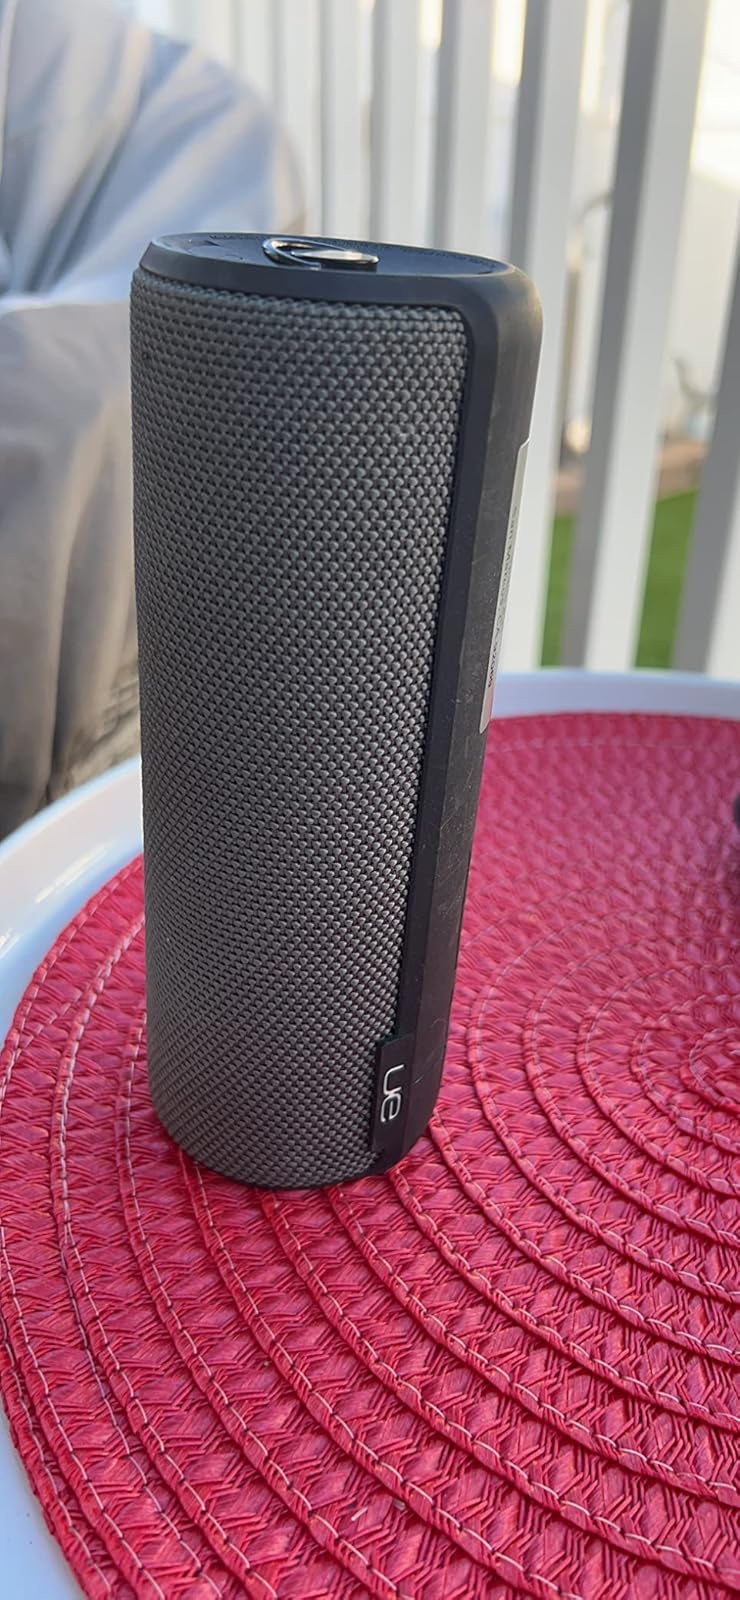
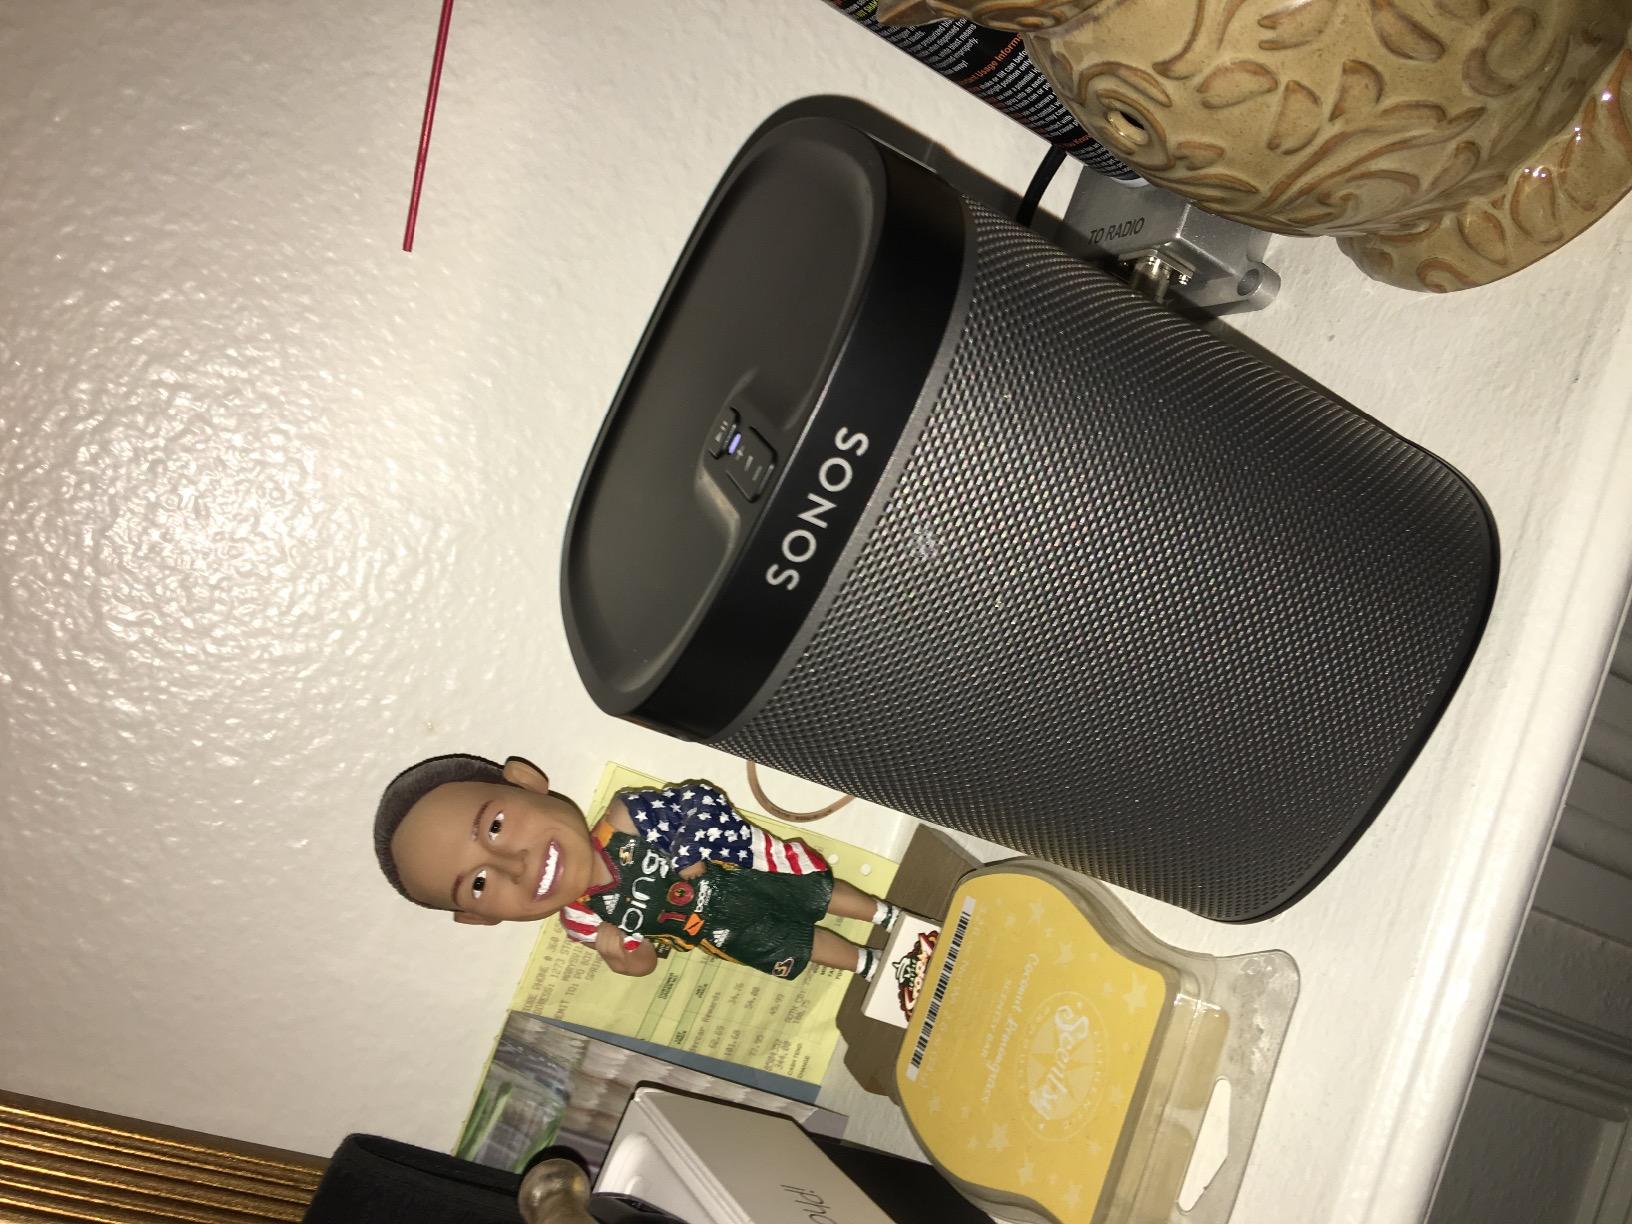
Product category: speaker
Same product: no